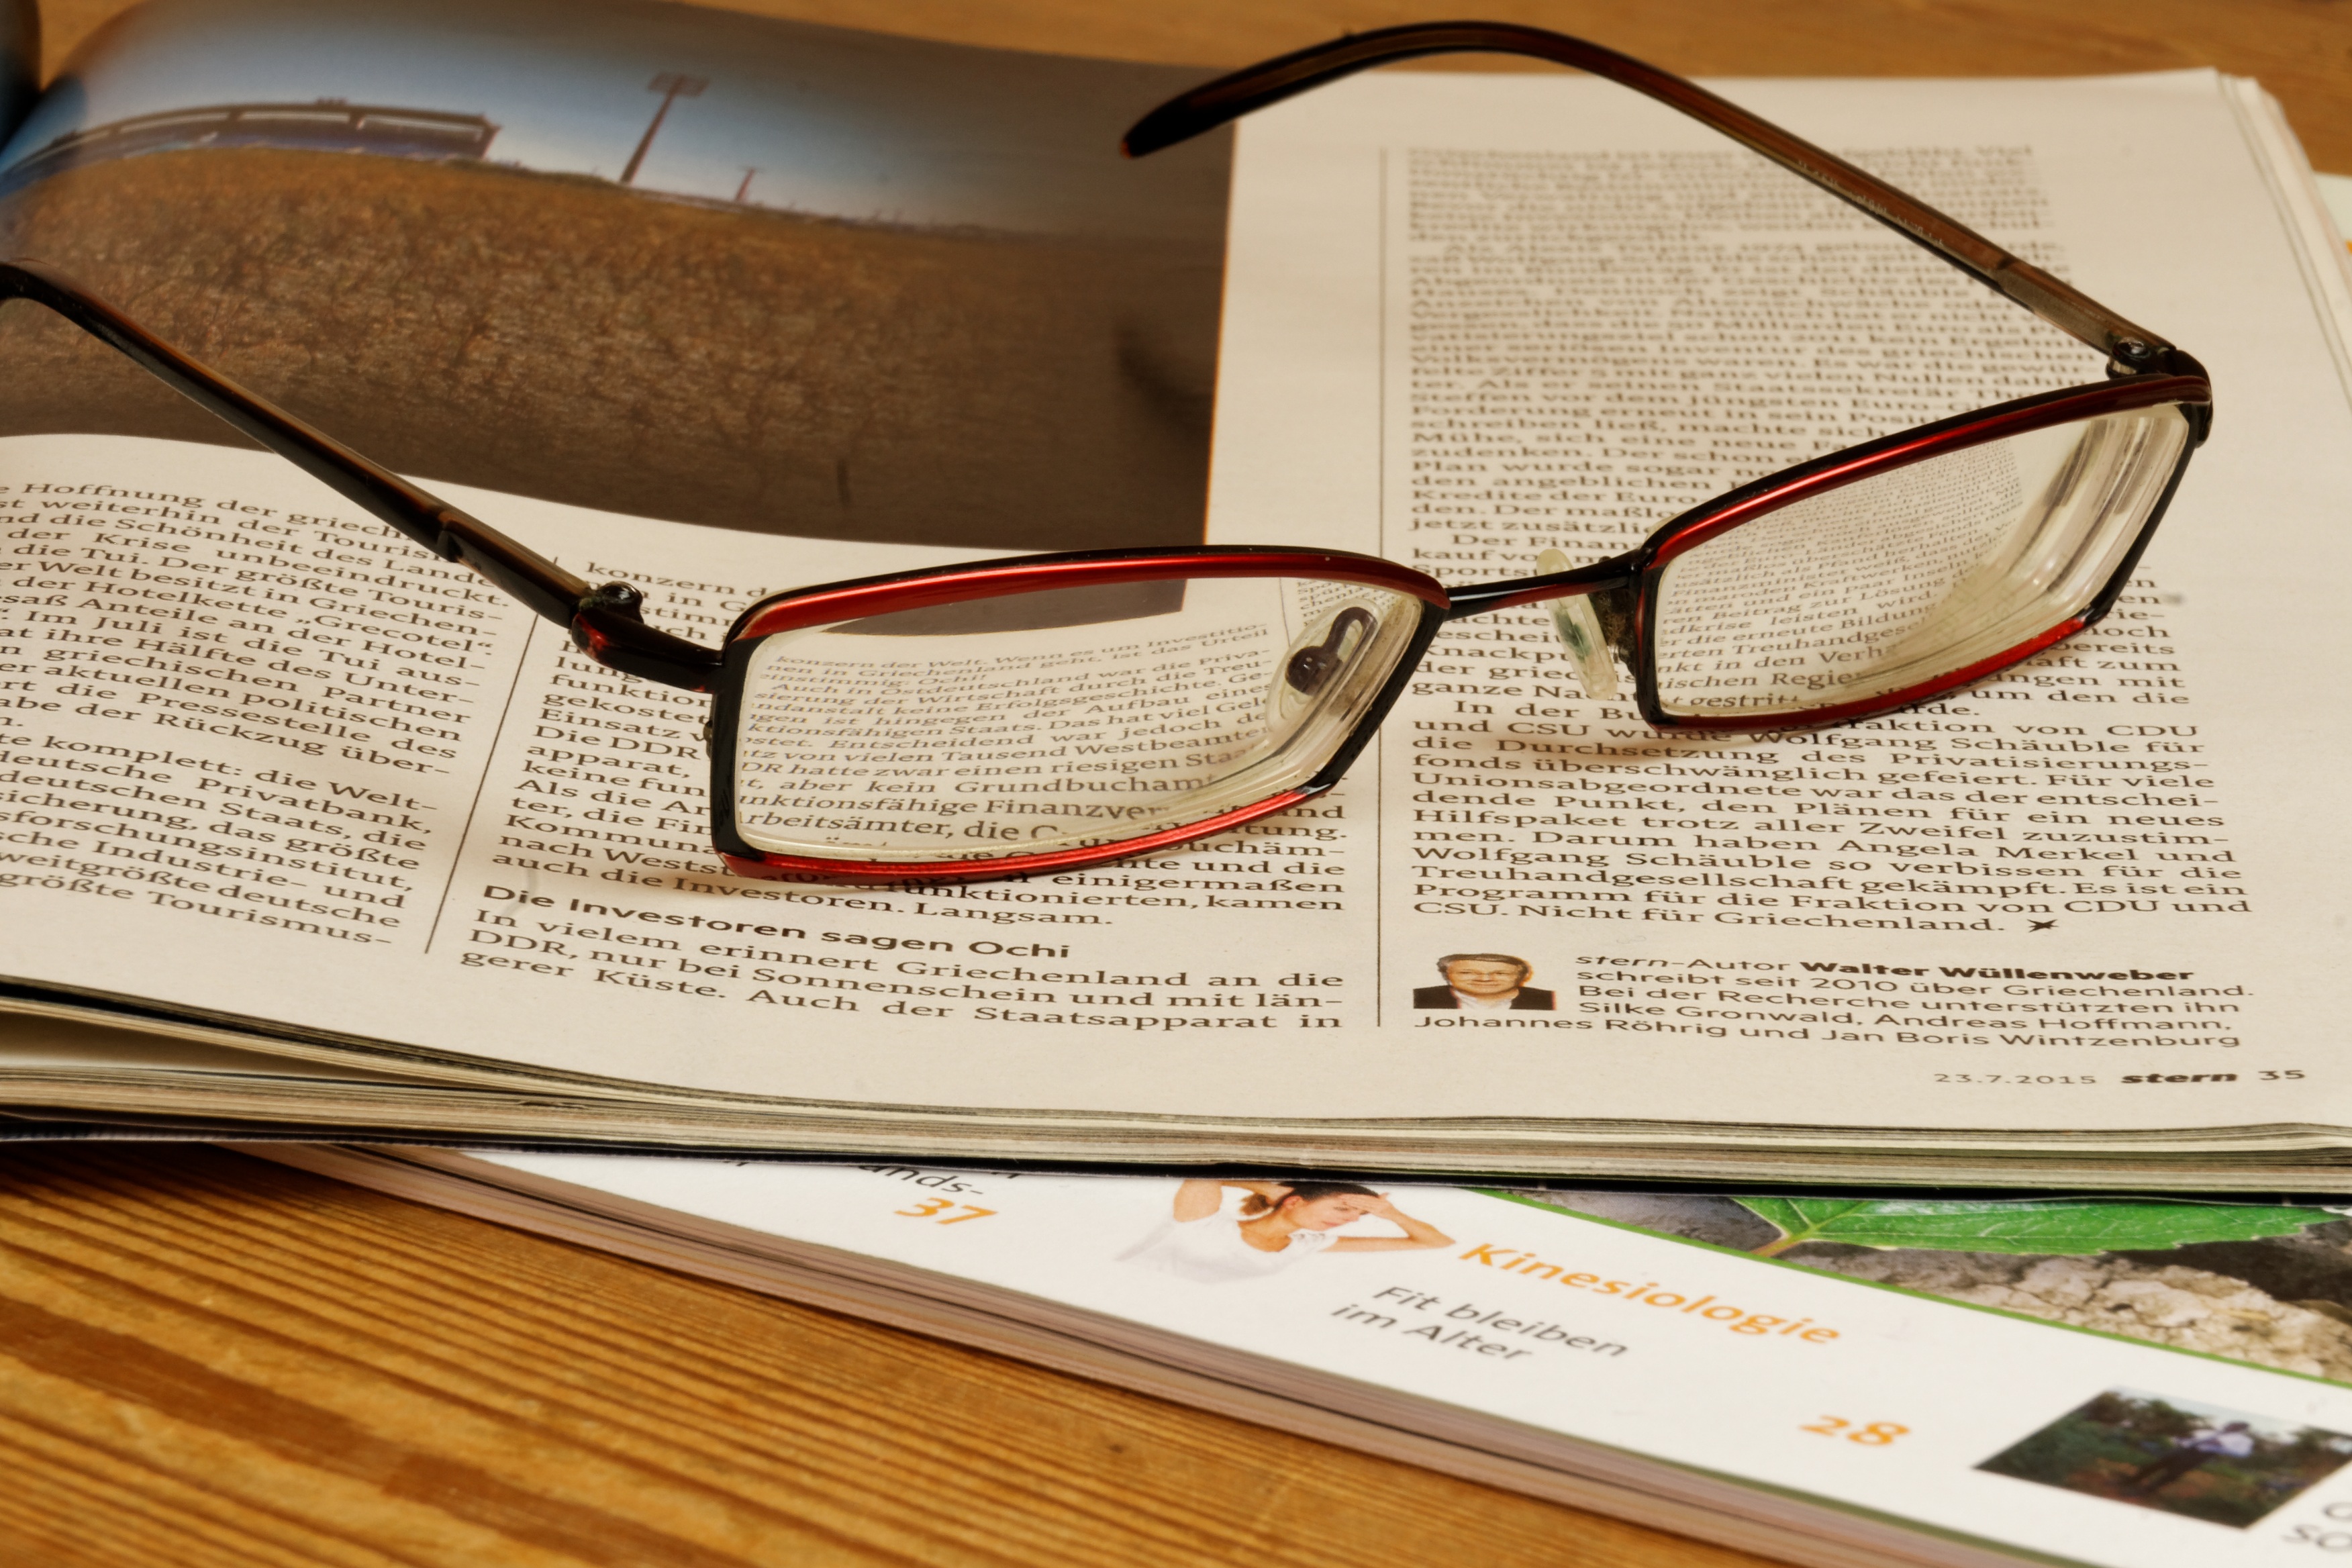
desk, read, wood, pen, newspaper, office, education, brand, text, glasses, eyewear, filler, vision care